Lee Nicholls

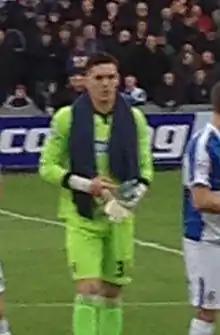
Nicholls lining up for Bristol Rovers in 2015

Lee Anthony Nicholls (born 5 October 1992) is an English professional footballer who plays as a goalkeeper for club Huddersfield Town.